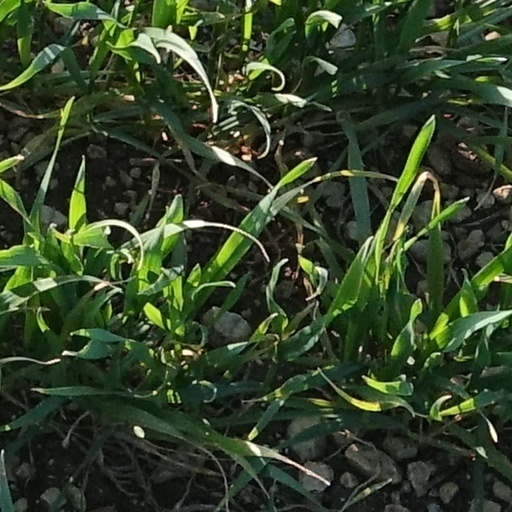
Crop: wheat